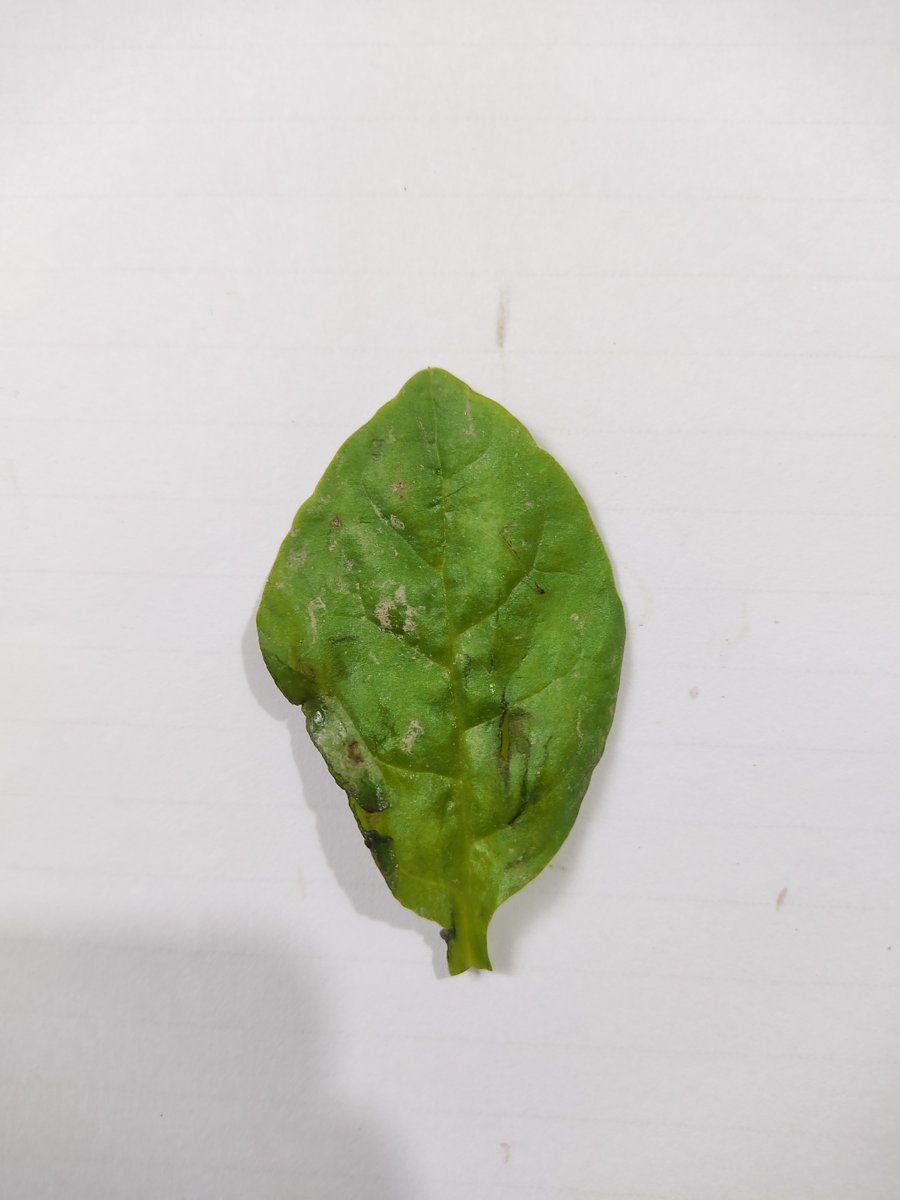
Label: Downy-Mildew